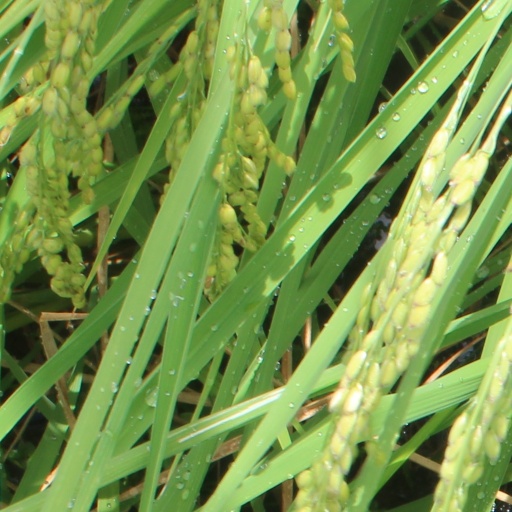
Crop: rice